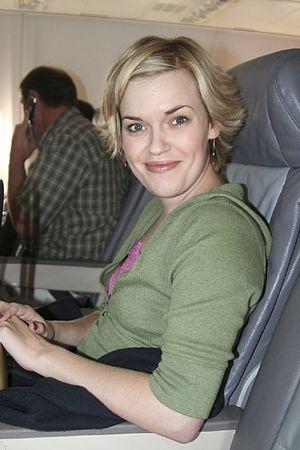
Kari Wahlgren est une actrice américaine. D'abord spécialisée dans les voix de personnages animés de séries telles FLCL, elle tient par la suite des rôles dans des œuvres telles Witch Hunter Robin, Last Exile, Samurai champloo, Steamboy, Scrapped Princess, Blood+, Lucky Star et Fate/zero.